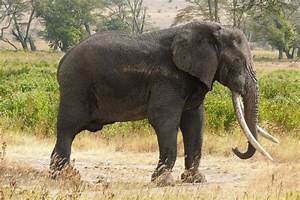
Label: elefante